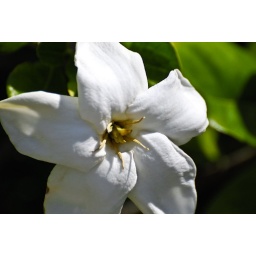
A white flower found at the house I stayed at while in Hawaii. Simple yet elegant